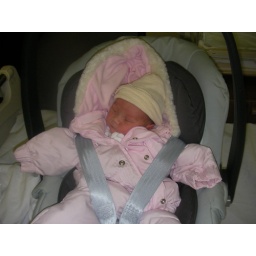
in the car seat